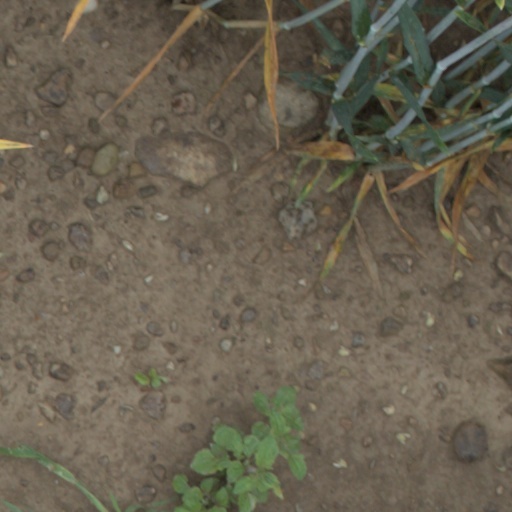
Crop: wheat